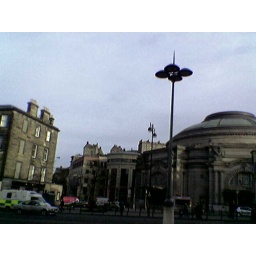
lothian street - usher hall - castle in the background